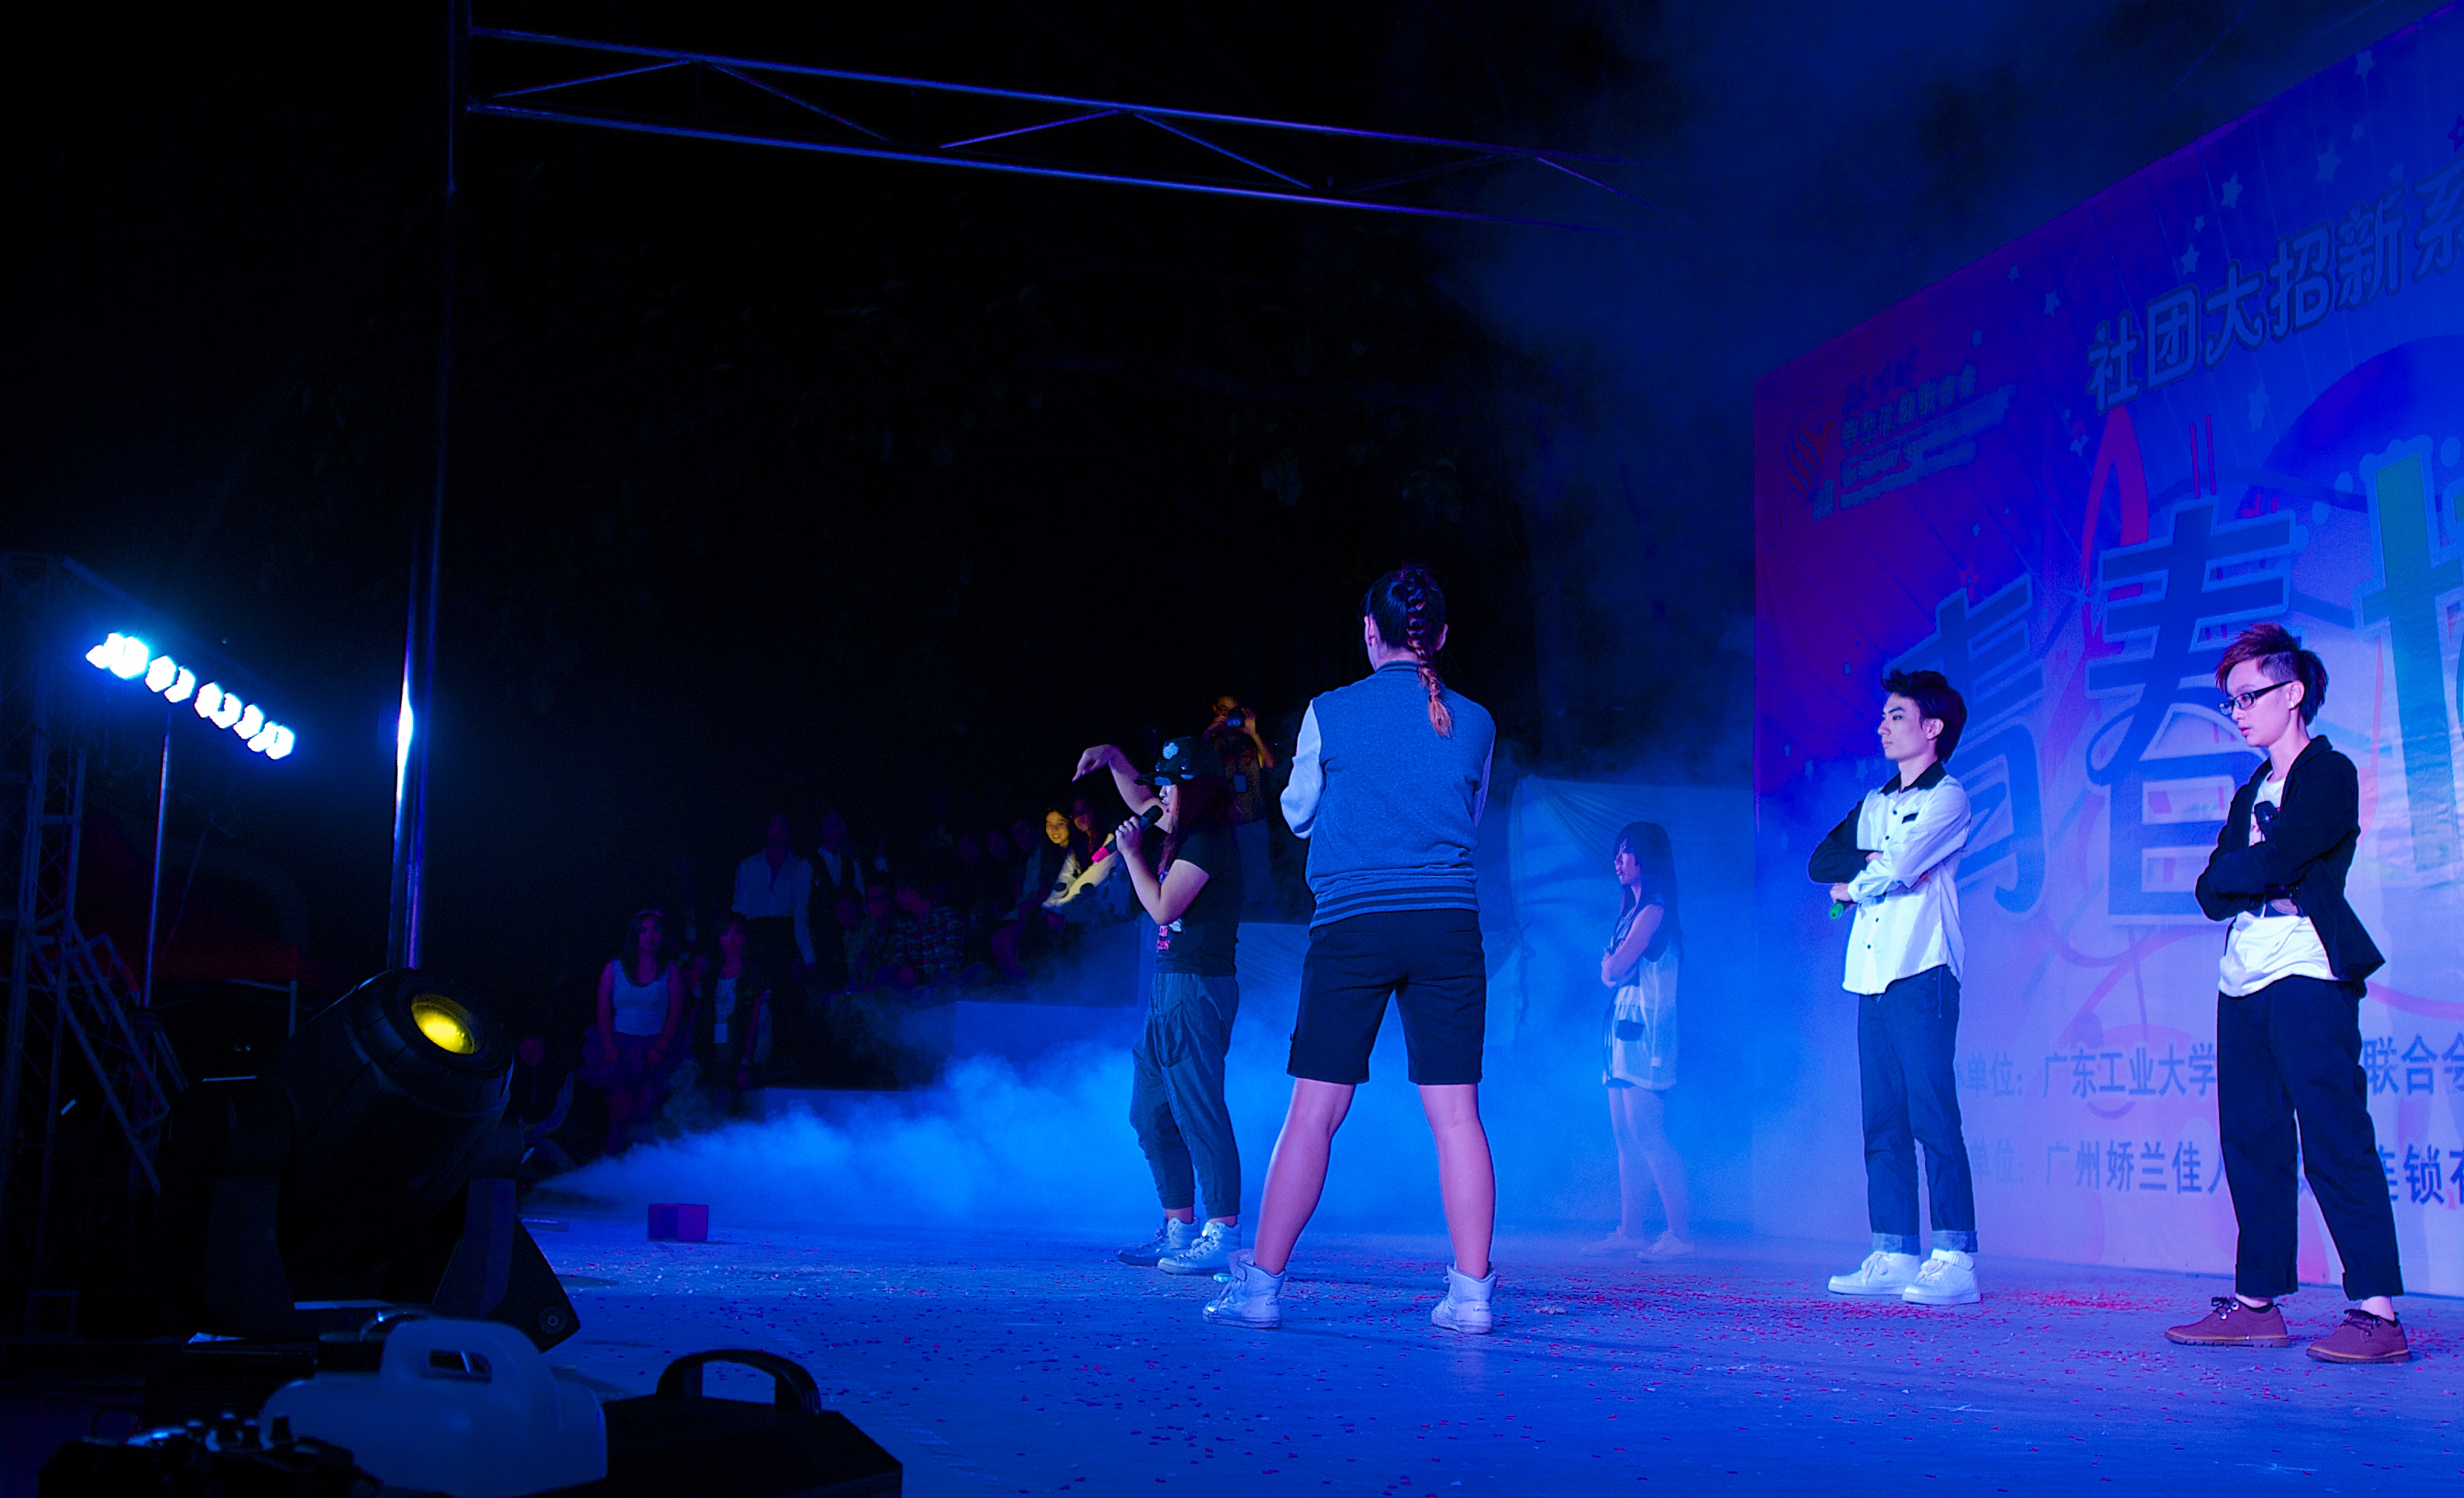
light, night, play, concert, band, student, darkness, blue, performance art, theatre, stage, performance, university, singing, collage, china, guangzhou, entertainment, performing arts, musical theatre